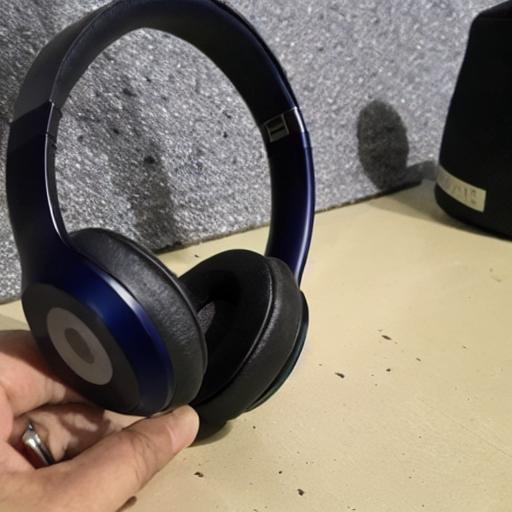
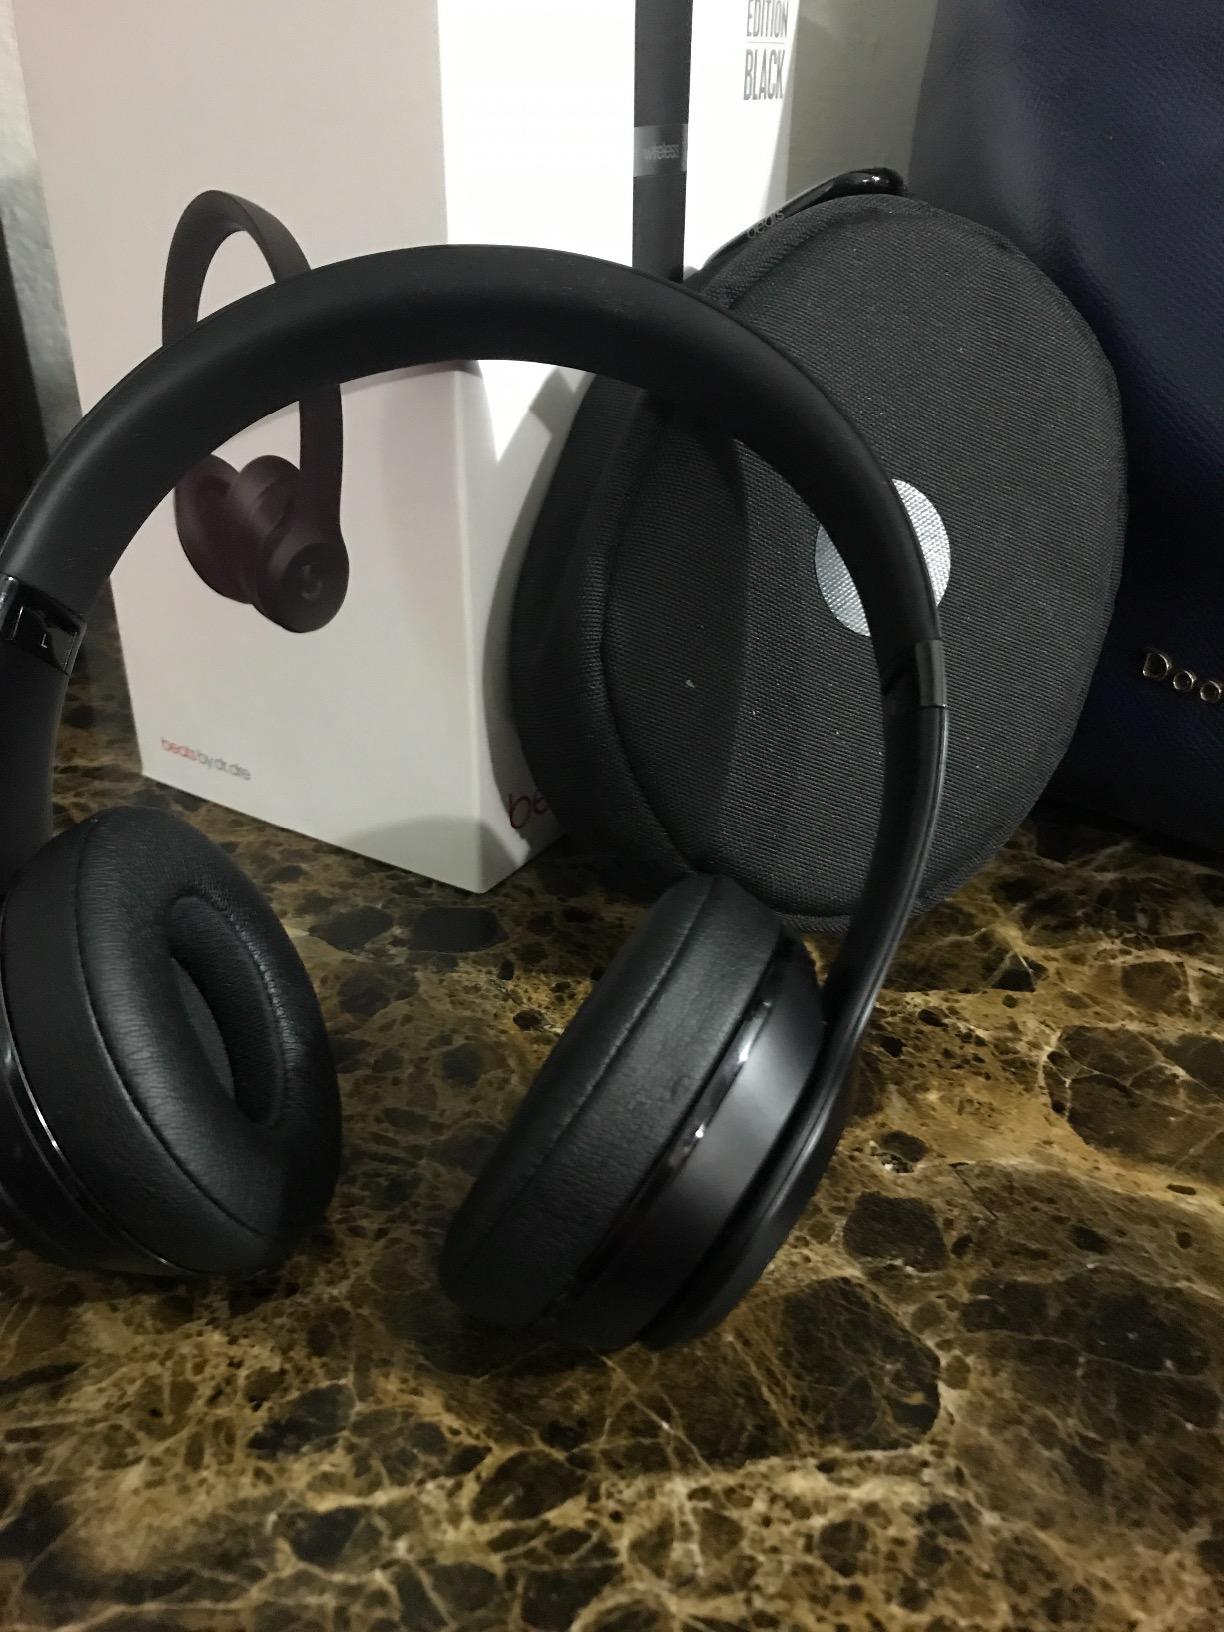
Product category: headphones
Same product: no